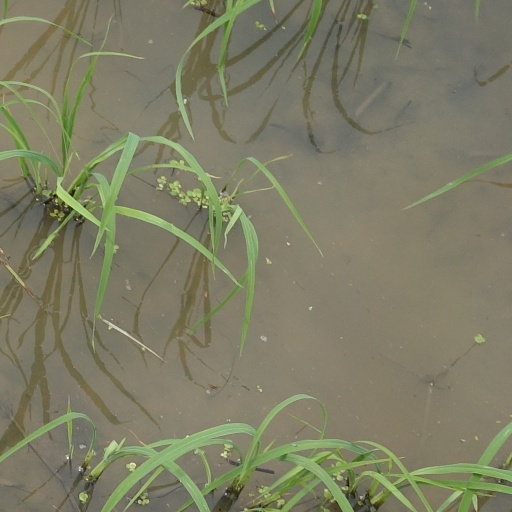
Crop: rice